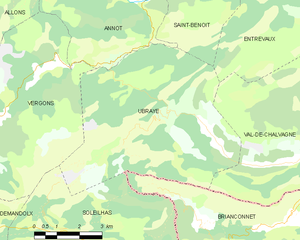
Carte des communes françaises: Ubraye
Ubraye est une commune française, située dans le département des Alpes-de-Haute-Provence en région Provence-Alpes-Côte d'Azur.